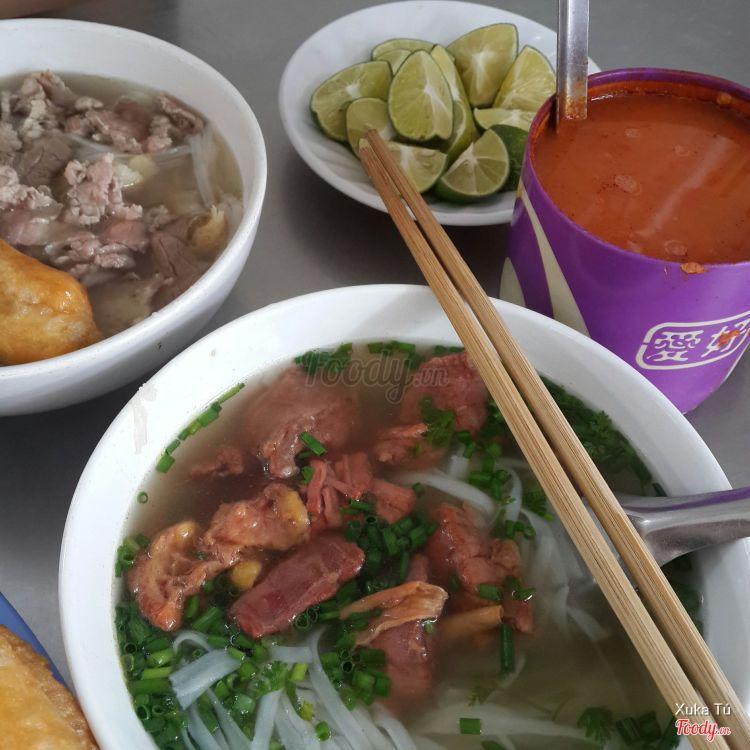
có một cốc nước màu tím xuất hiện gần những bát phở